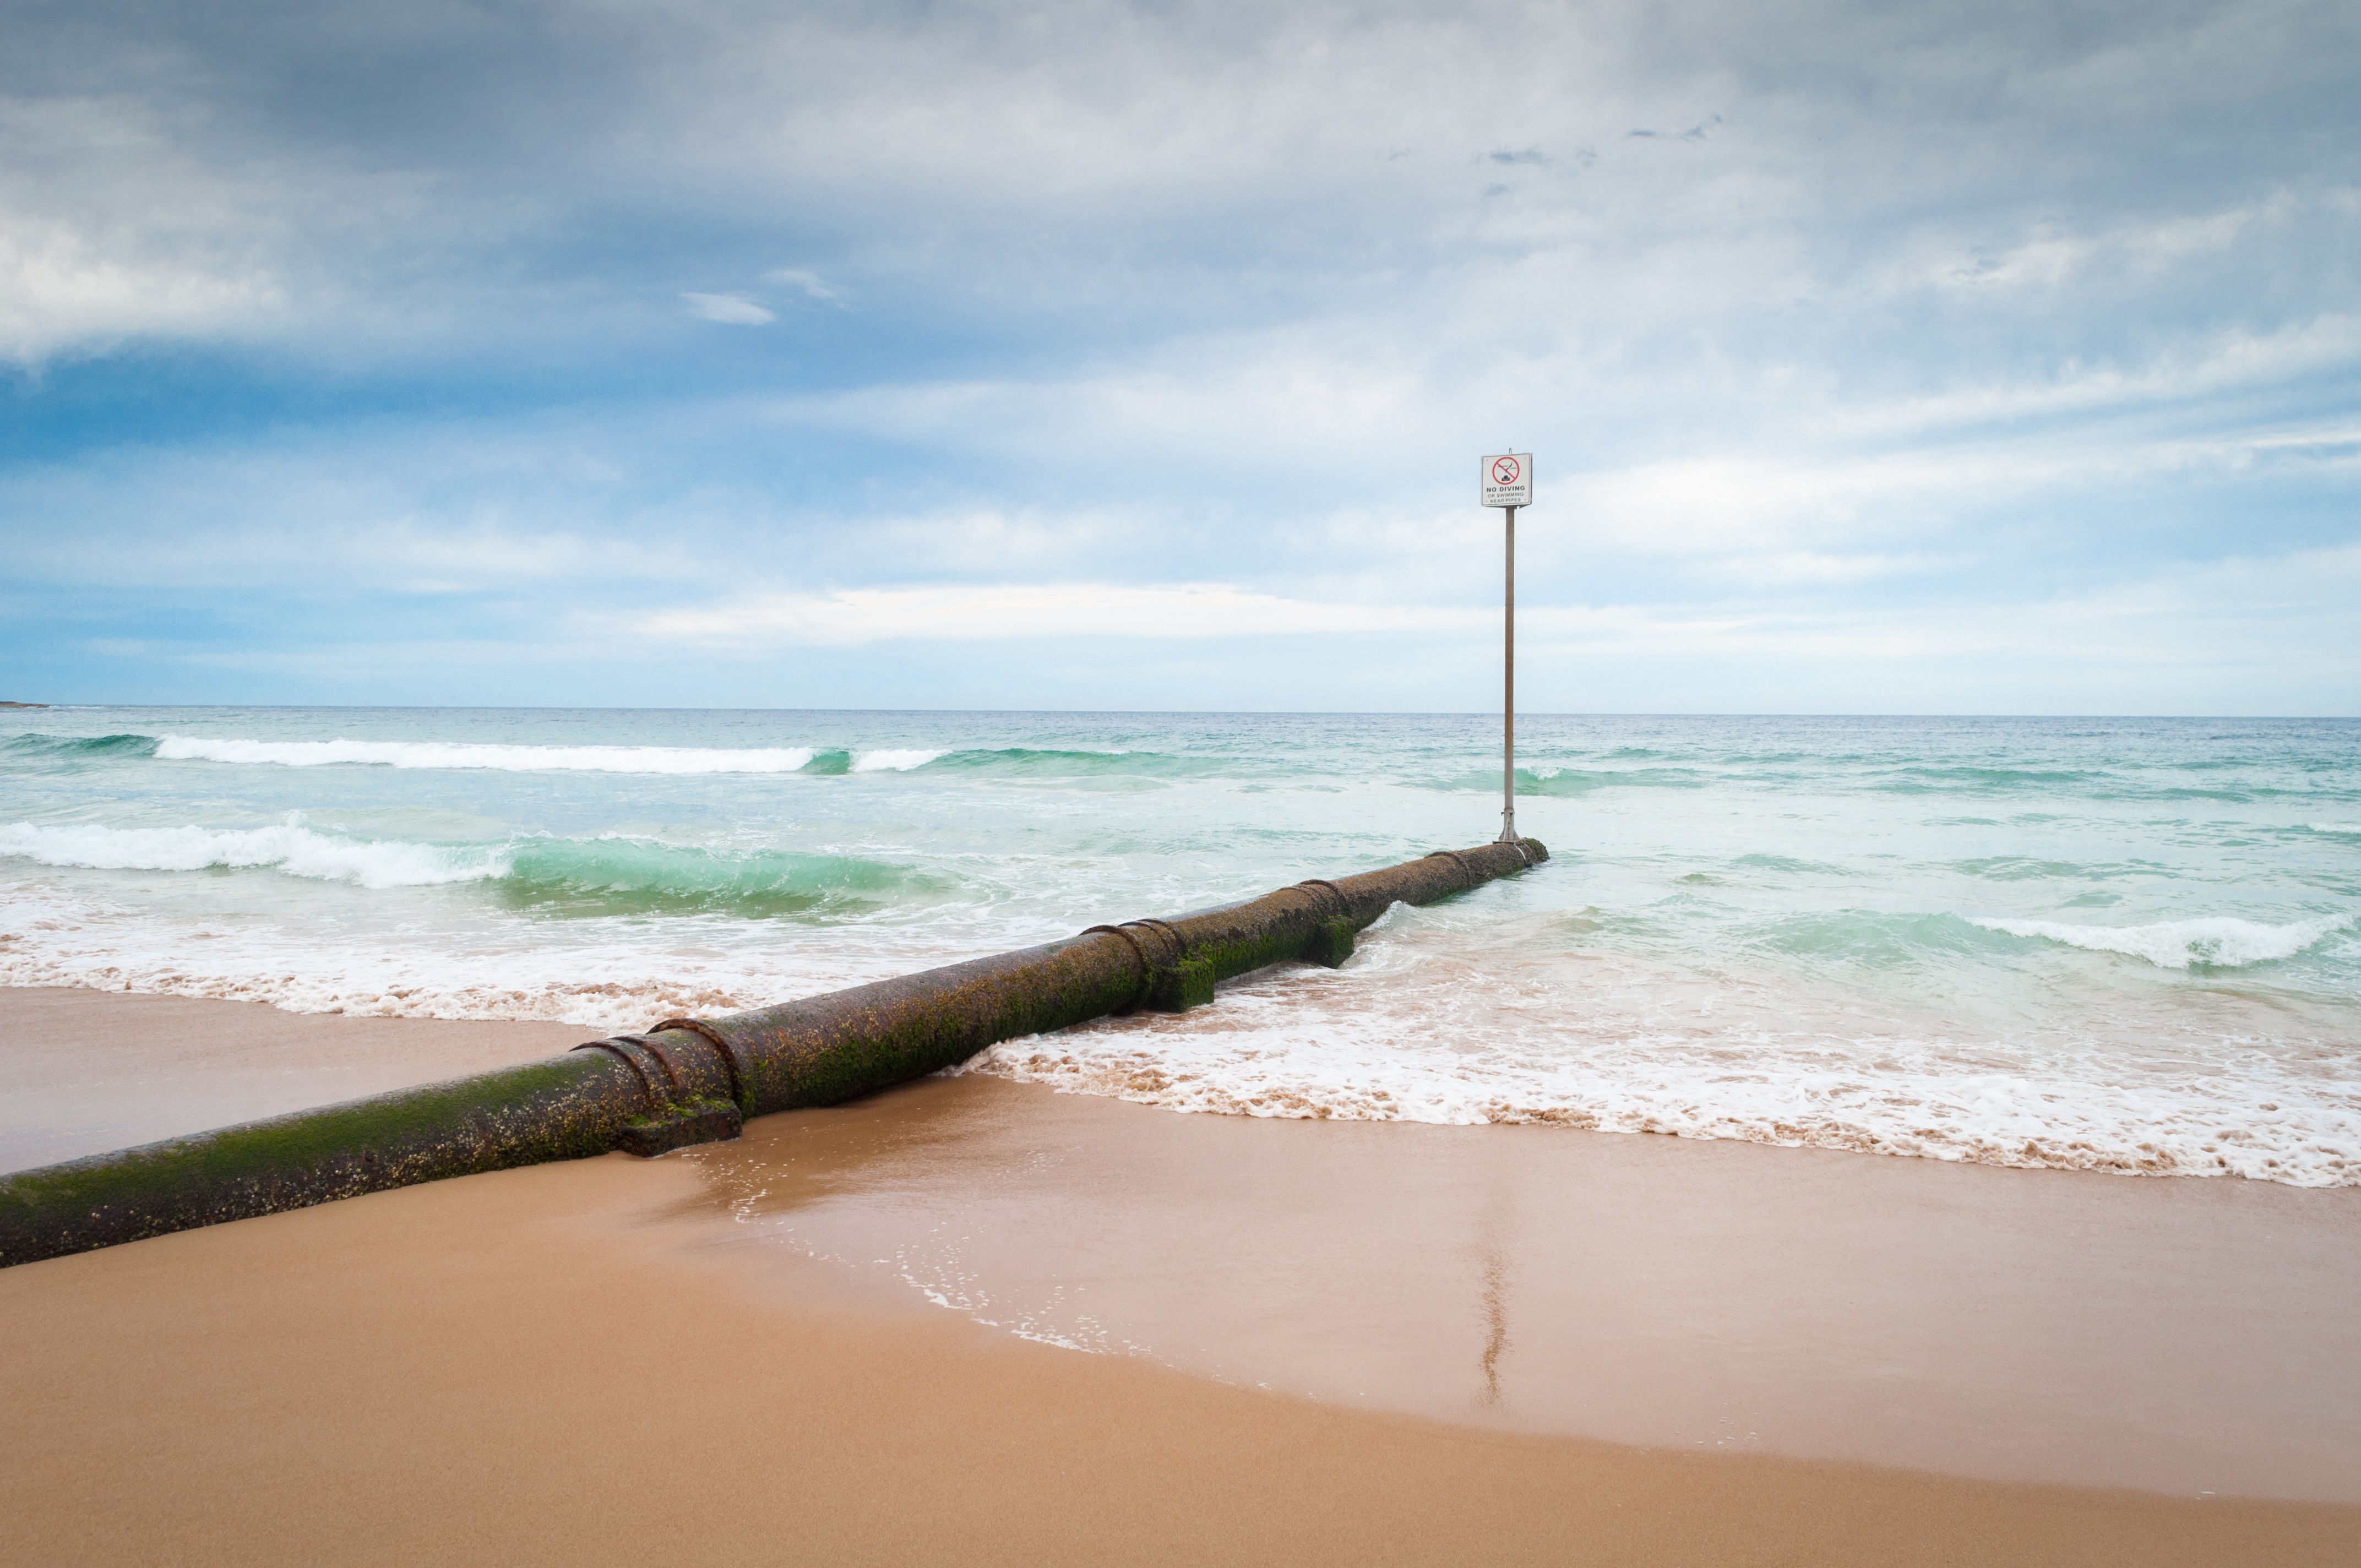
beach, landscape, sea, coast, water, nature, sand, ocean, horizon, cloud, sky, sun, shore, wave, wind, summer, vacation, travel, coastline, paradise, tropical, seascape, bay, blue, tourism, material, body of water, tropic, cape, beach sand, wind wave